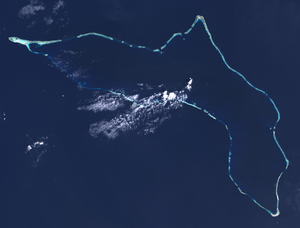
Un récif découvrant est un relief maritime, que les plus fortes marées laissent découvert à marée basse et recouvert à marée haute. Il est donc en deçà de la laisse de basse mer, mais ne définit pas une île disposant d'une ligne de côte.
Kwajalein est un atoll corallien faisant partie des îles Marshall et situé au centre de l’océan Pacifique. L'atoll d'une superficie de 16,4 km² comporte 97 îlots qui entourent l'un des plus grands lagons du monde, et moins d'une dizaine d'îles. Une partie de l'atoll est occupée par une ancienne base militaire américaine à partir de laquelle ont été effectués des lancements de fusées et de missiles. Les quelque 10 000 habitants, vivant principalement à Ebeye, deuxième ville du pays située dans le sud-est de l'atoll, sont composés en majorité de civils et militaires américains employés par la base. L'atoll se trouve dans la chaîne de Ralik.